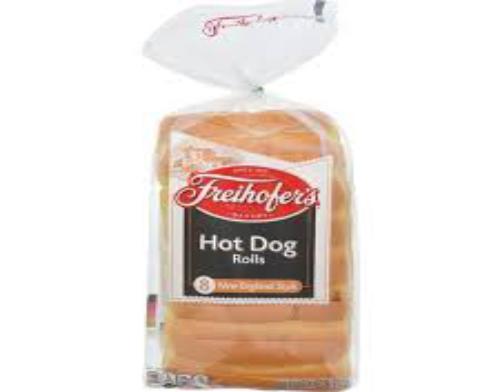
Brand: Freihofers
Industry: Food